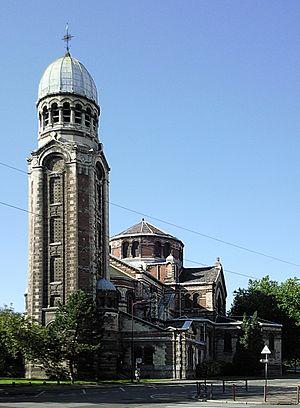
L'église Saint-Sauveur dans le centre de Lille (Nord). De style éclectique et néo-byzantin, elle est construite par l'architecte François-Joseph Delemer entre 1896 et 1902.
L'église Saint-Sauveur est située rue Saint-Sauveur à Lille, dans le quartier de Lille-Centre. Sa construction à l'emplacement d'une ancienne église gothique incendiée en 1896 s'est étalée de 1898 à 1902.
François-Joseph Delemer, né à Lille le 12 juin 1860, mort après 1938, est un architecte français travaillant à Lille.
L' école des beaux-arts de Lille, est une école d'art et d'architecture française fondée en 1755 qui a fourni des peintres, sculpteurs et architectes jusqu'au XXᵉ siècle, dont plusieurs prix de Rome.